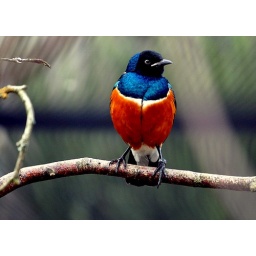
bird in tree